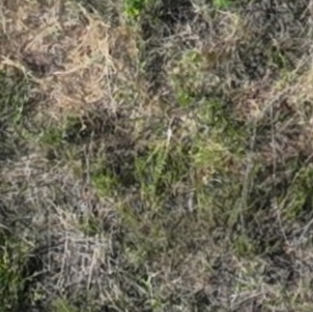
Month: july
Dye color: blue
Dye concentration: low